The Small Town Girl

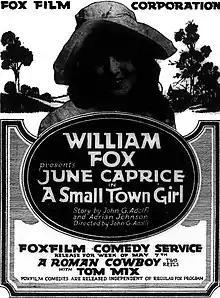

The Small Town Girl is a 1917 American silent drama film directed by John G. Adolfi and starring June Caprice, Jane Lee and Bert Delaney.